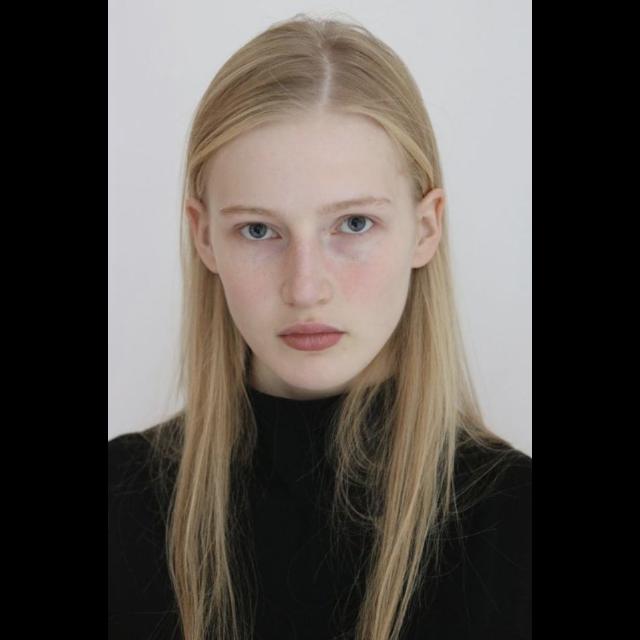
Portrait style: Real Portrait